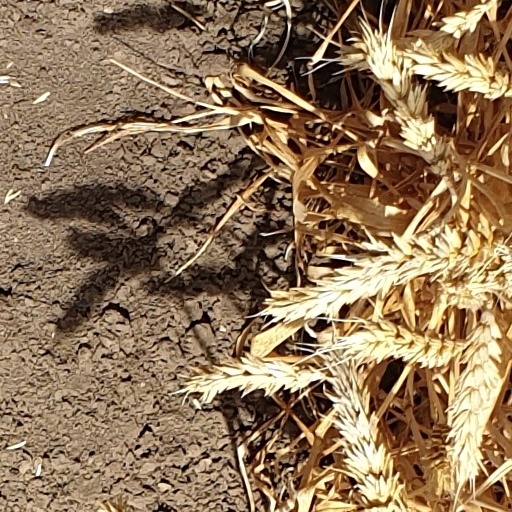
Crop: wheat